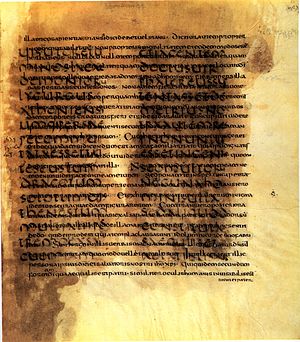
Marcus Tullius Cicero / Filosof og taler / Filosof
Cicero: De re publica, fragment af palimpsest i Vatikanbiblioteket, Vaticanus Lat. 5757, fol. 277r (300-400-tallet)
Marcus Tullius Cicero var en romersk politiker, retoriker, jurist, skribent og filosof.